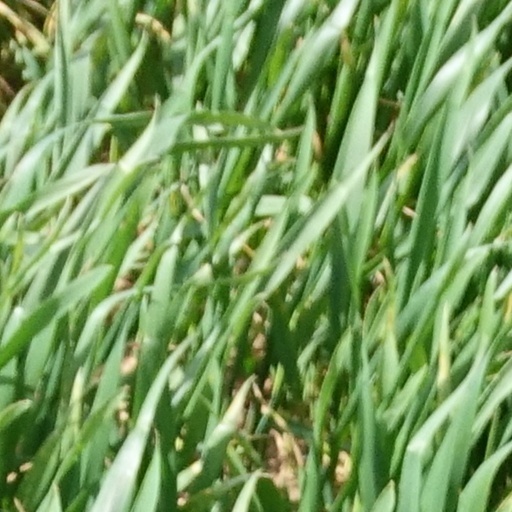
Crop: wheat